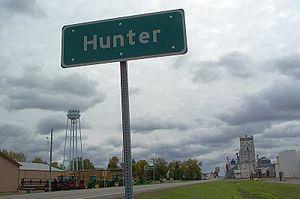
La ville américaine de Hunter est située dans le comté de Cass, dans l’État du Dakota du Nord. Elle comptait 261 habitants lors du recensement de 2010.